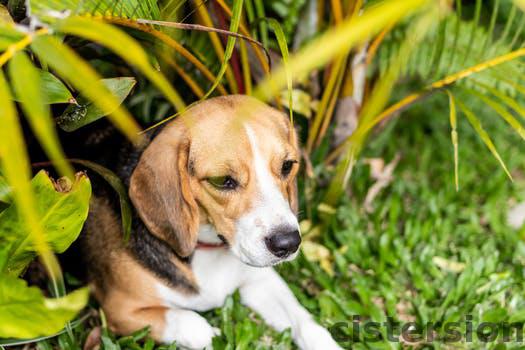
Label: Watermark